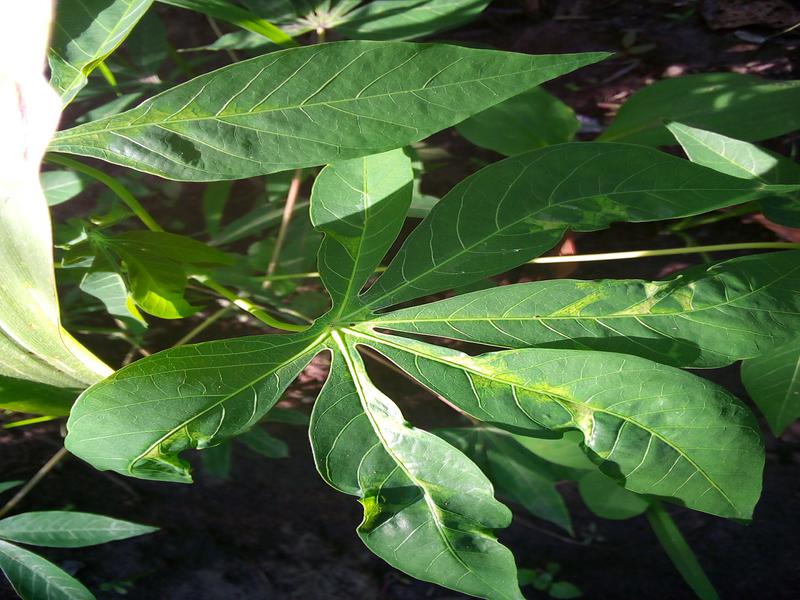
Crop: cassava
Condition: mosaic_disease